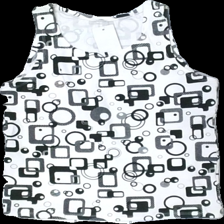
View: front
Type: Tank top
Category: Ladies
Brand: Missing
Colors: Black, White
Material: 61% polyester 39% cotton
Pattern: Geometric print
Cut: Regular
Season: All
Damage location: top center
Damage 2 location: bottom center
Damage 3 location: middle right
Price range: <50
Recommended usage: Export
Description: vitt linne med fyrkanter och cirklar på, urtvättad
Comment: urtvättad